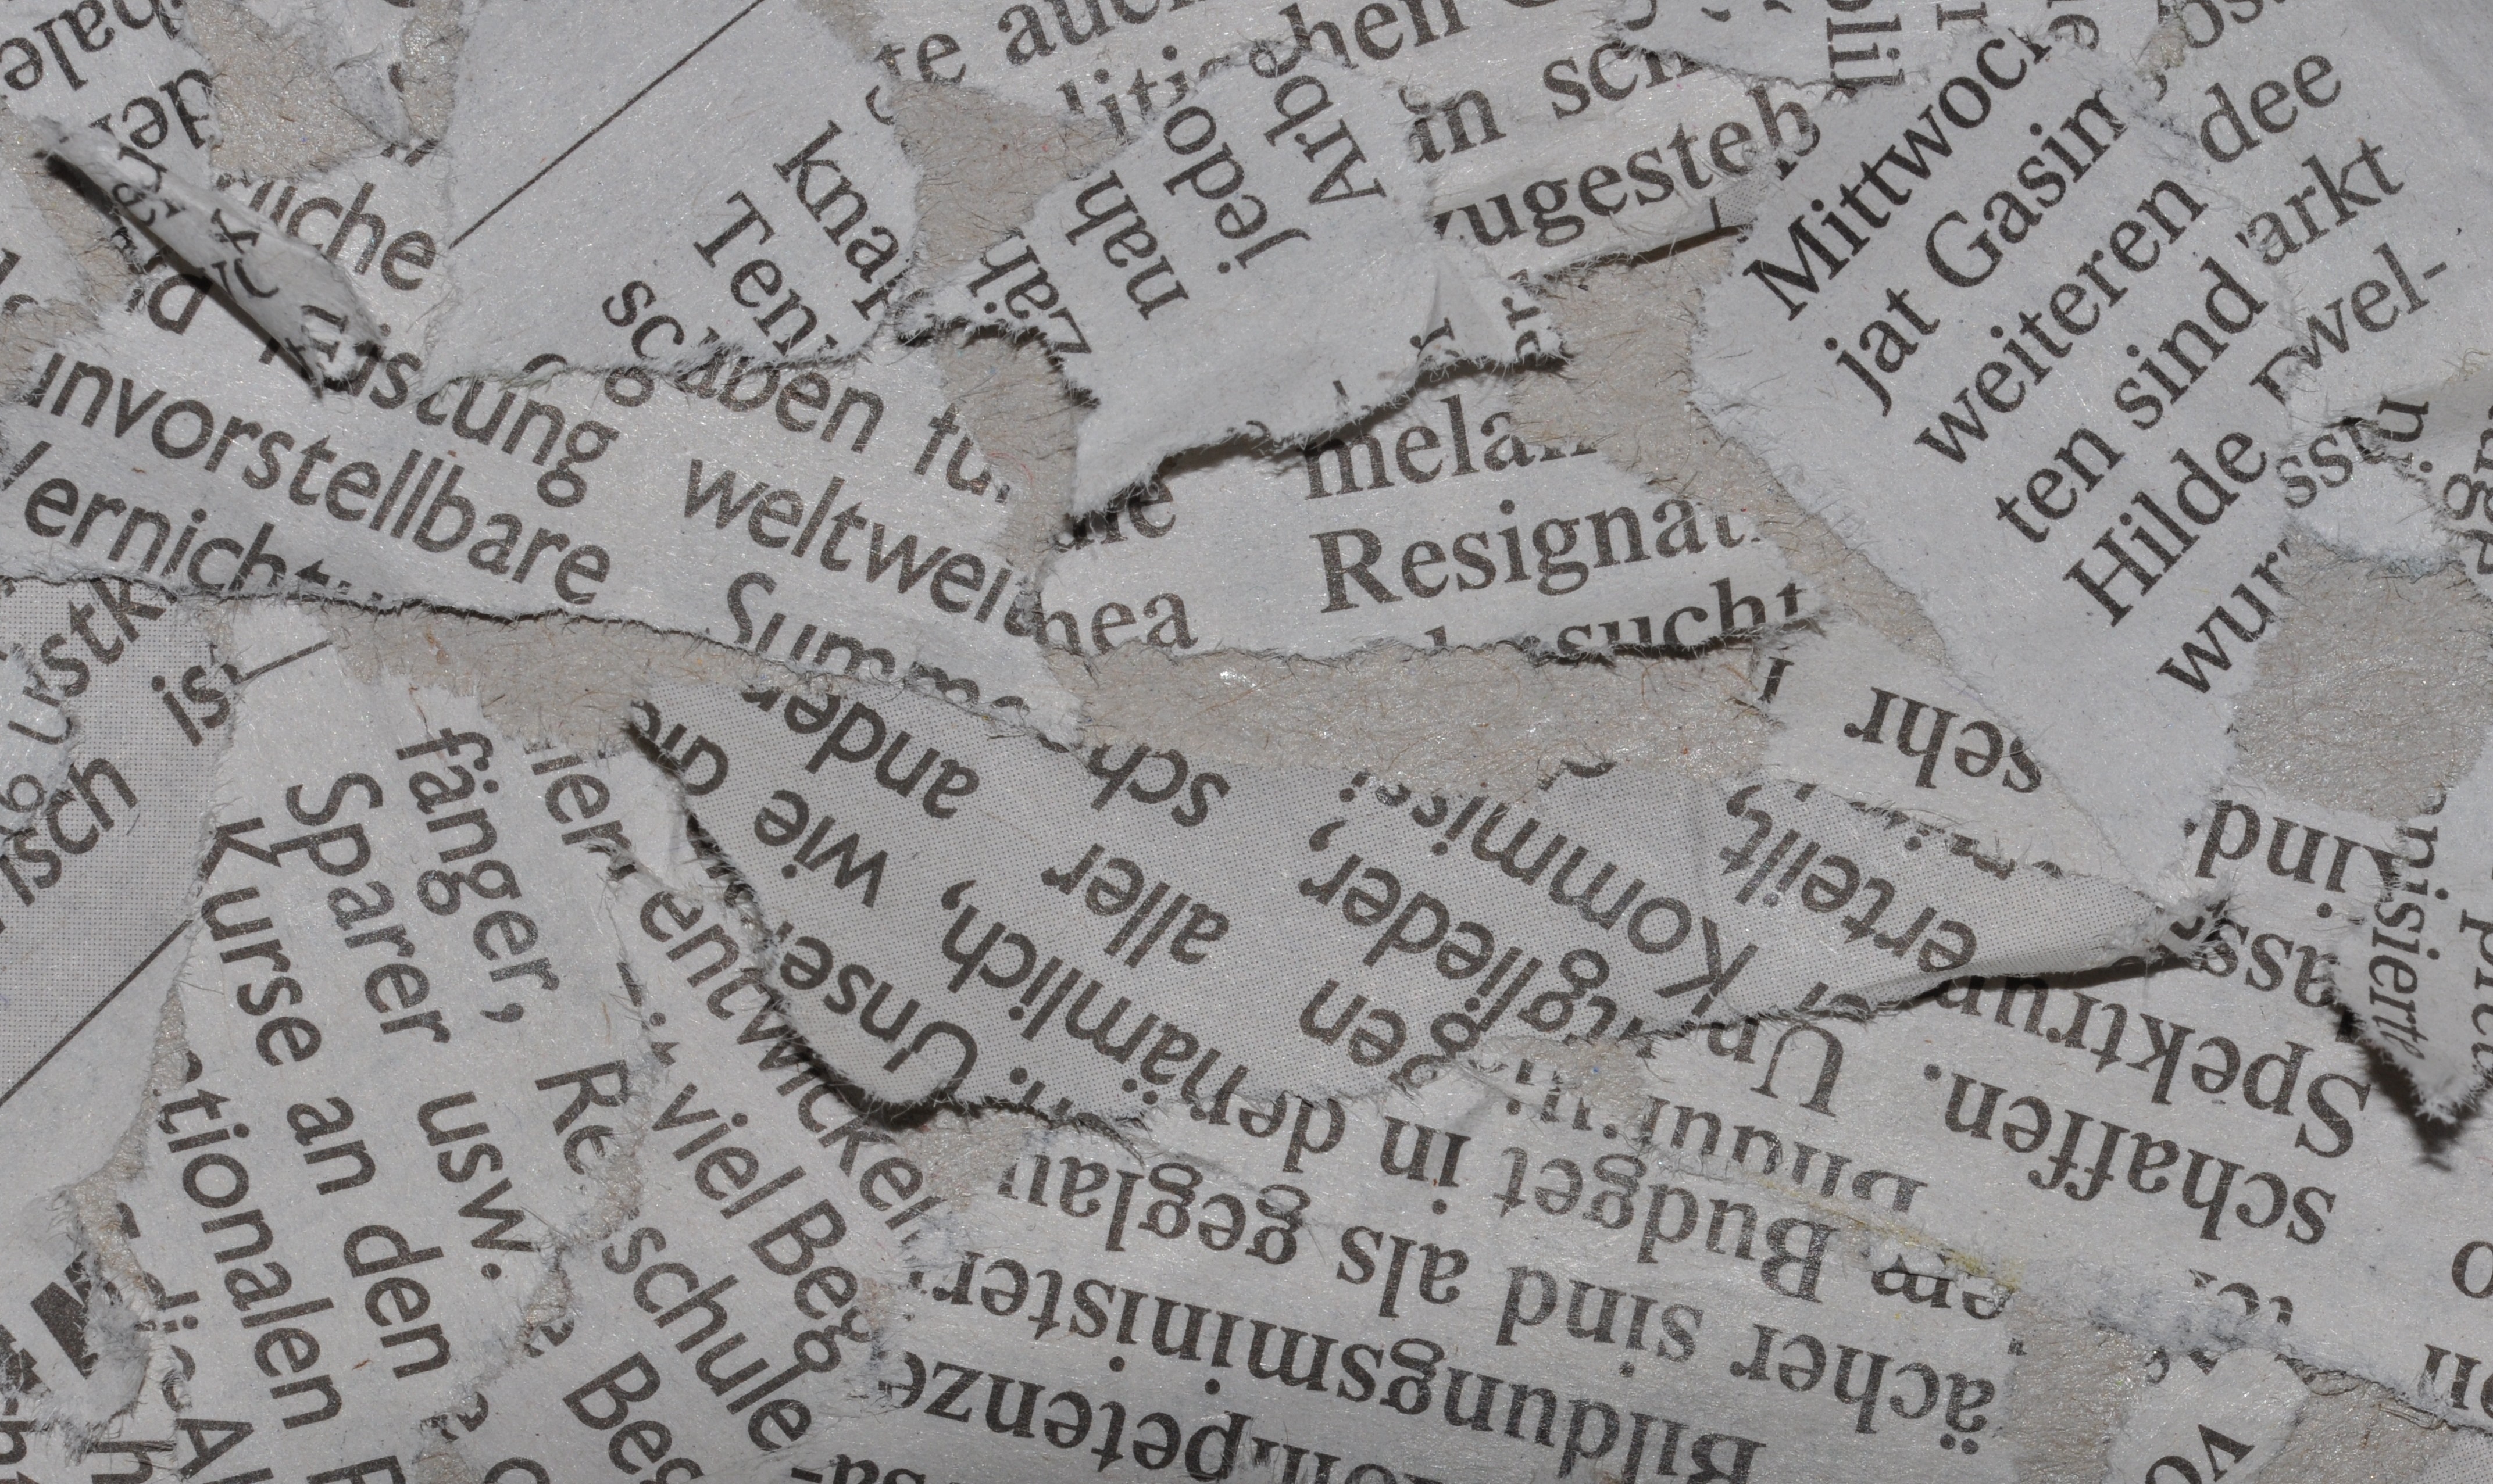
writing, newspaper, line, torn, font, background, sketch, text, handwriting, rip, calligraphy, document, puzzle, news, share, scrap, glued, snippets, waste paper